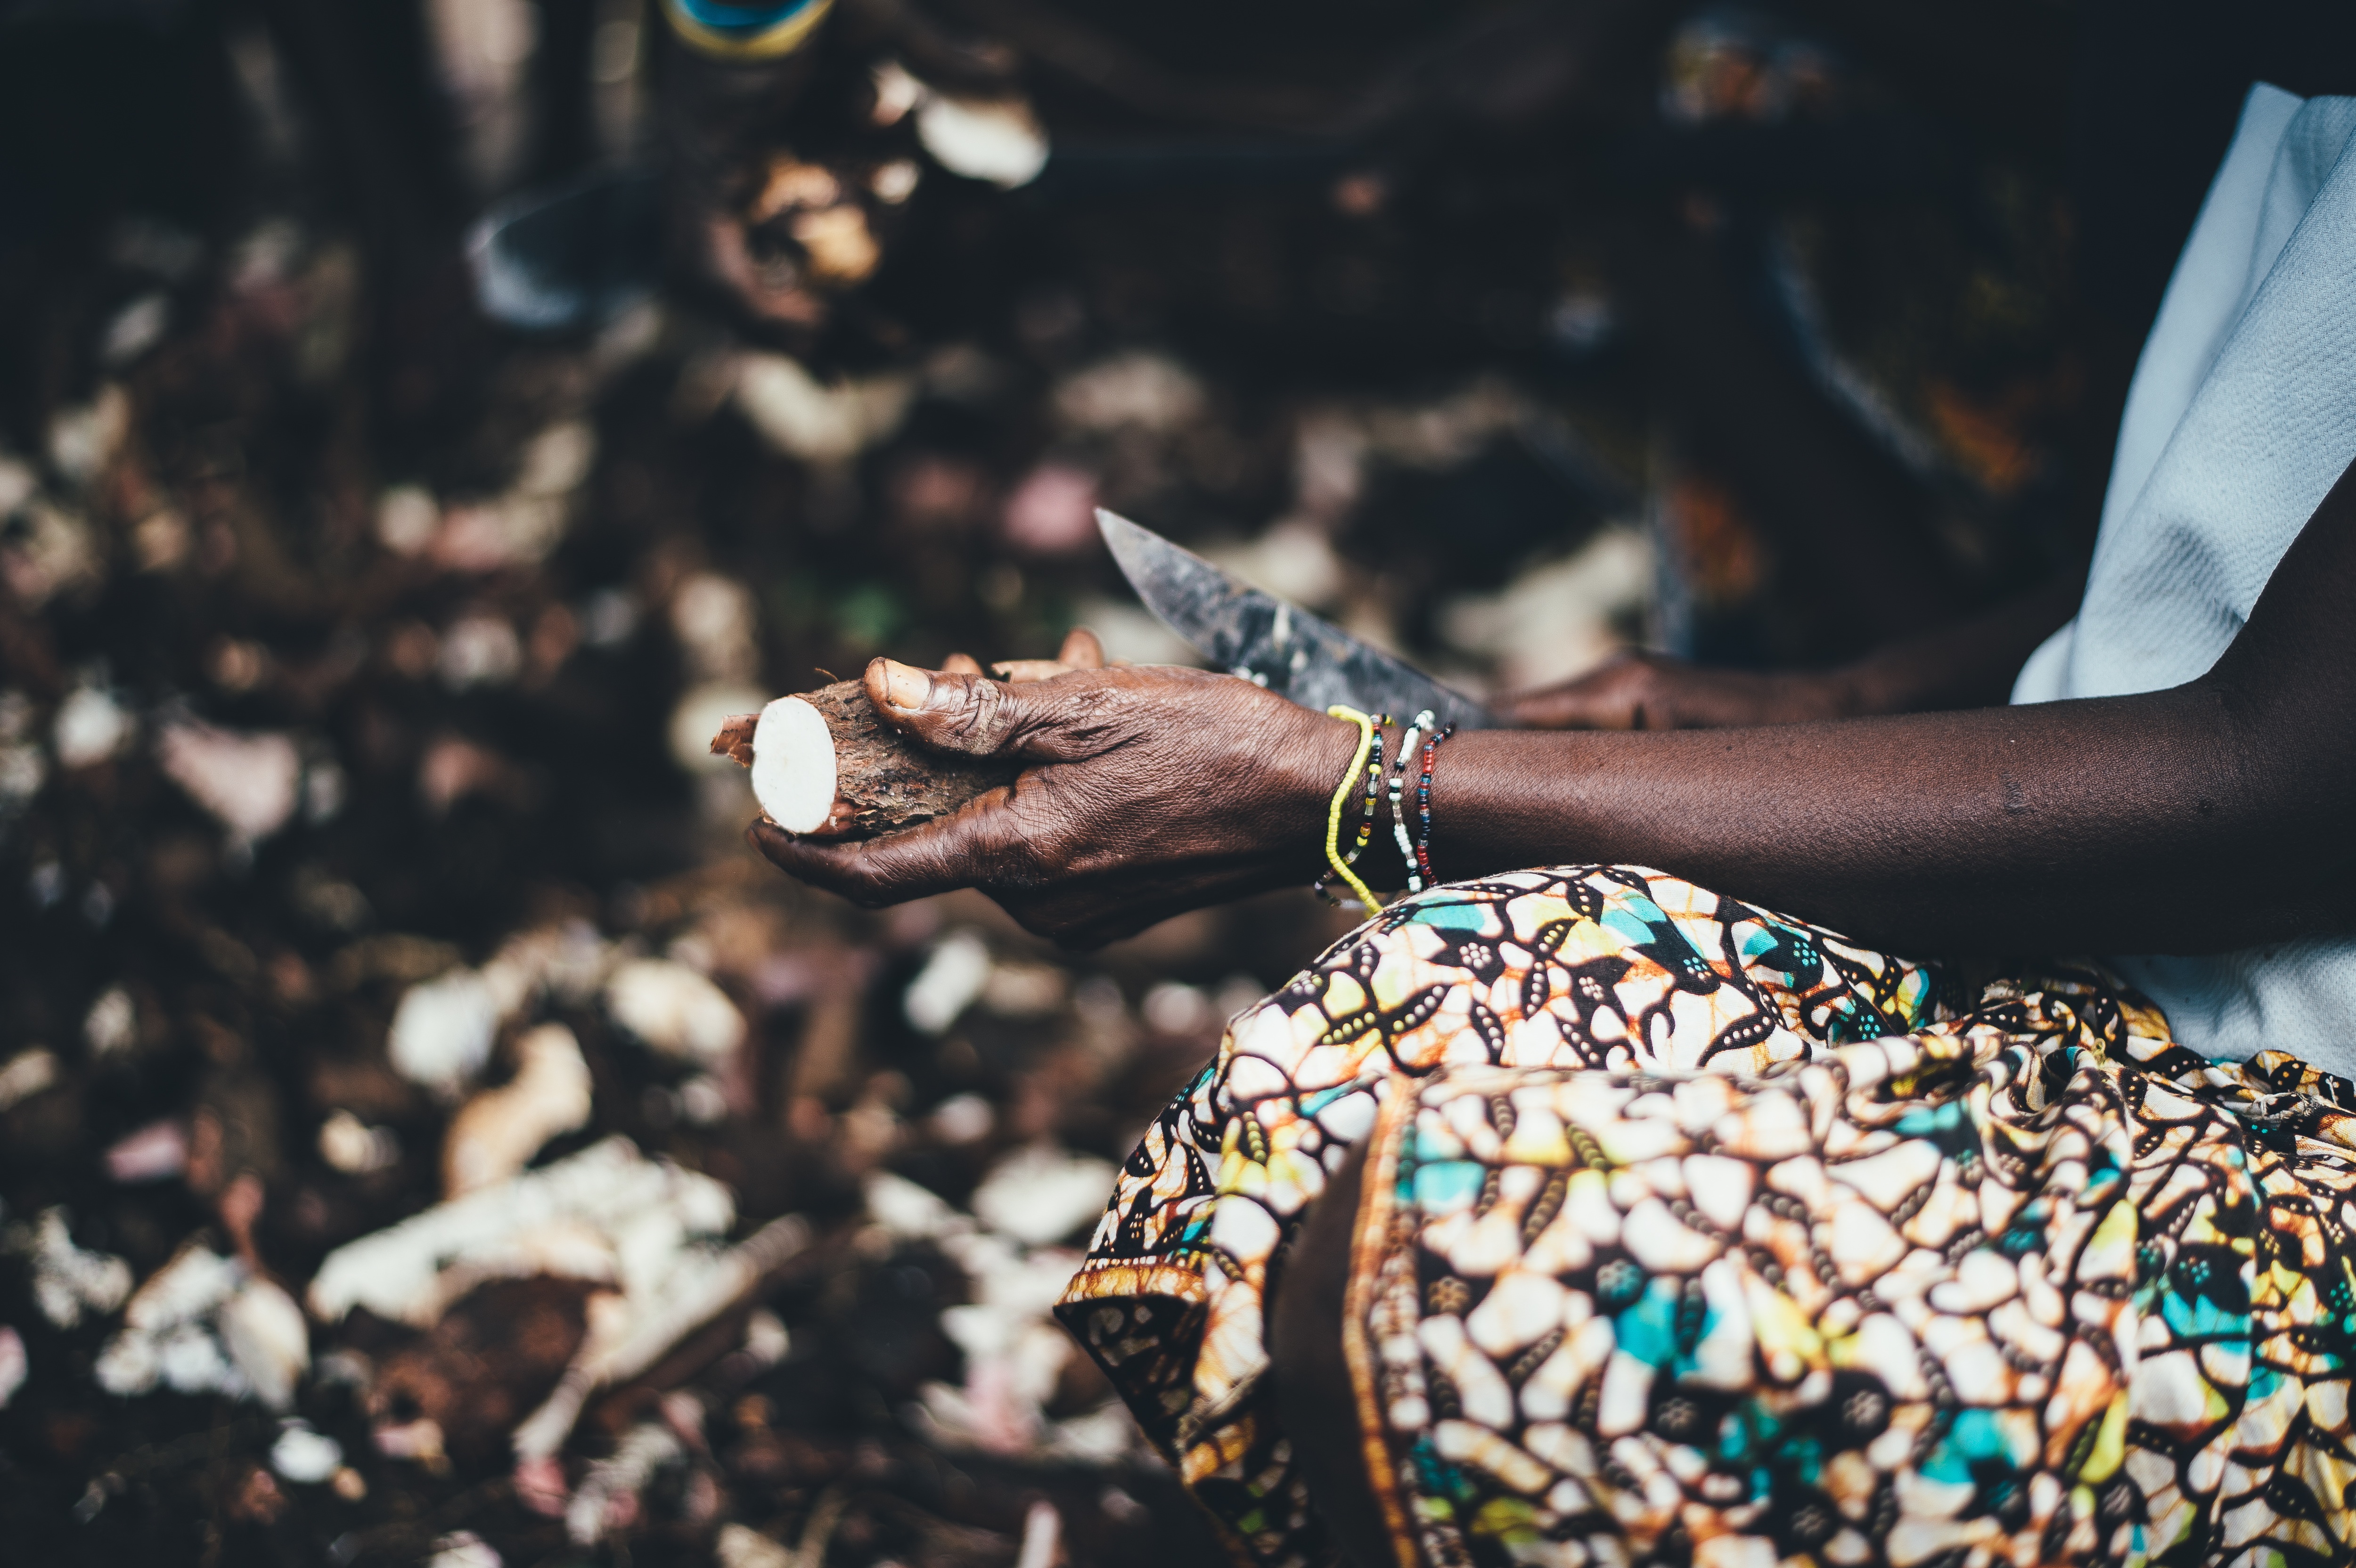
hand, leaf, flower, spring, green, color, blue, knife, necklace, cut, close up, crafting, jewellery, art, cassava, macro photography, fashion accessory